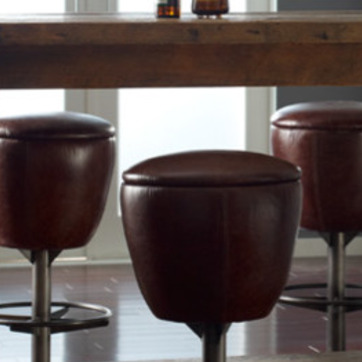
Material: leather